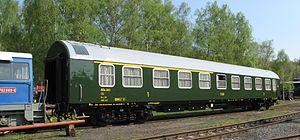
Les voitures UIC-Y sont un type standardisé de voitures de chemin de fer.